History of FC Desna Chernihiv

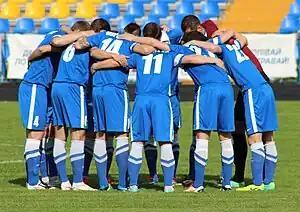
the club of Desna Chernihiv

In 1968, Desna, taking fourth place in the final tournament of the best Ukrainian teams of the "B" class, won a ticket to the second group of the "A" class. At the end of the 1970 season, the team took 11th place among 22 teams, but at the end of the year the decision of the new head of the Chernihiv region was to disband the club. In 1972 the city of Chernihiv was represented by a football team called the "team of Chernihiv city" and later renamed as SC Chernihiv after SKA Kyiv (Sports Club of Army – Kyiv) team moved to Chernihiv and changed its name to SK Chernihiv. The team represented the Armed Forces of Kiev Military District and better known as SKA Kyiv. He represented Desna in the 1972, 1973, 1974, 1975 and had moved back to Kyiv in 1976 as SKA. The 1976 season was its last season at professional level. At the same period of time in 1976 "Khimik" Chernihiv, led by the former player of the Desna, Yukhym Shkolnykov, won the Ukrainian SSR championship among the physical culture teams, thus gaining an opportunity to participate at professional level, the Soviet Second League.